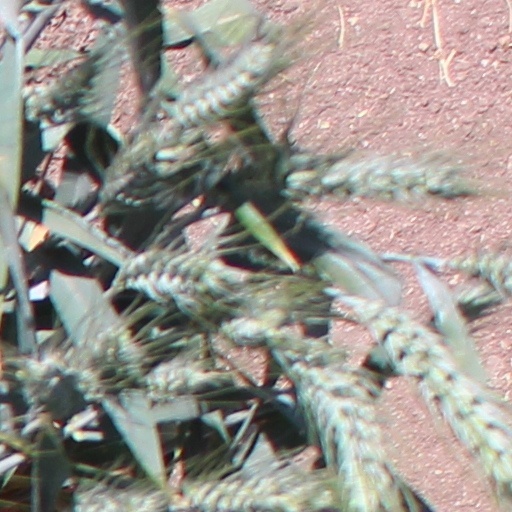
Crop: wheat